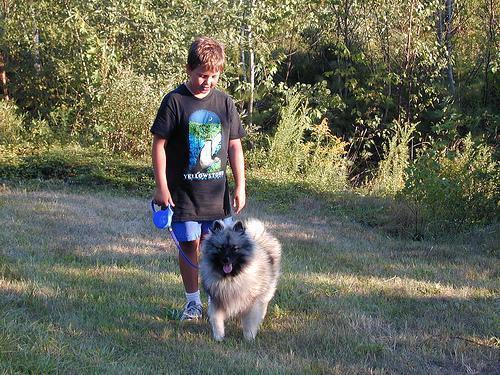
keeshond